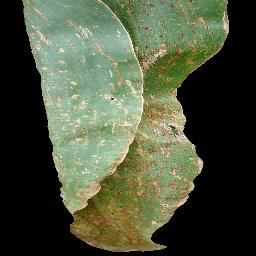
Label: Corn_(Maize)___Common_Rust